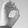
ASL letter: O